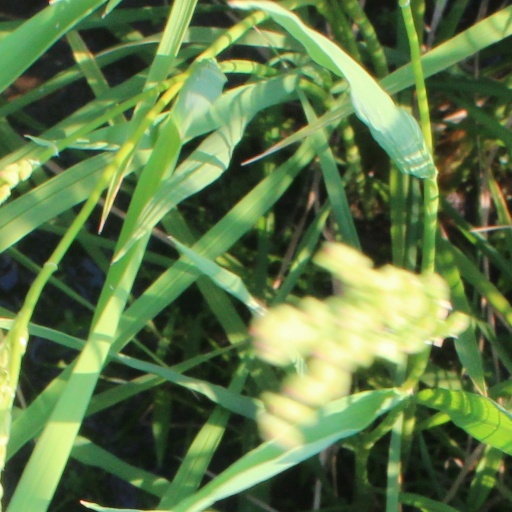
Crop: rice